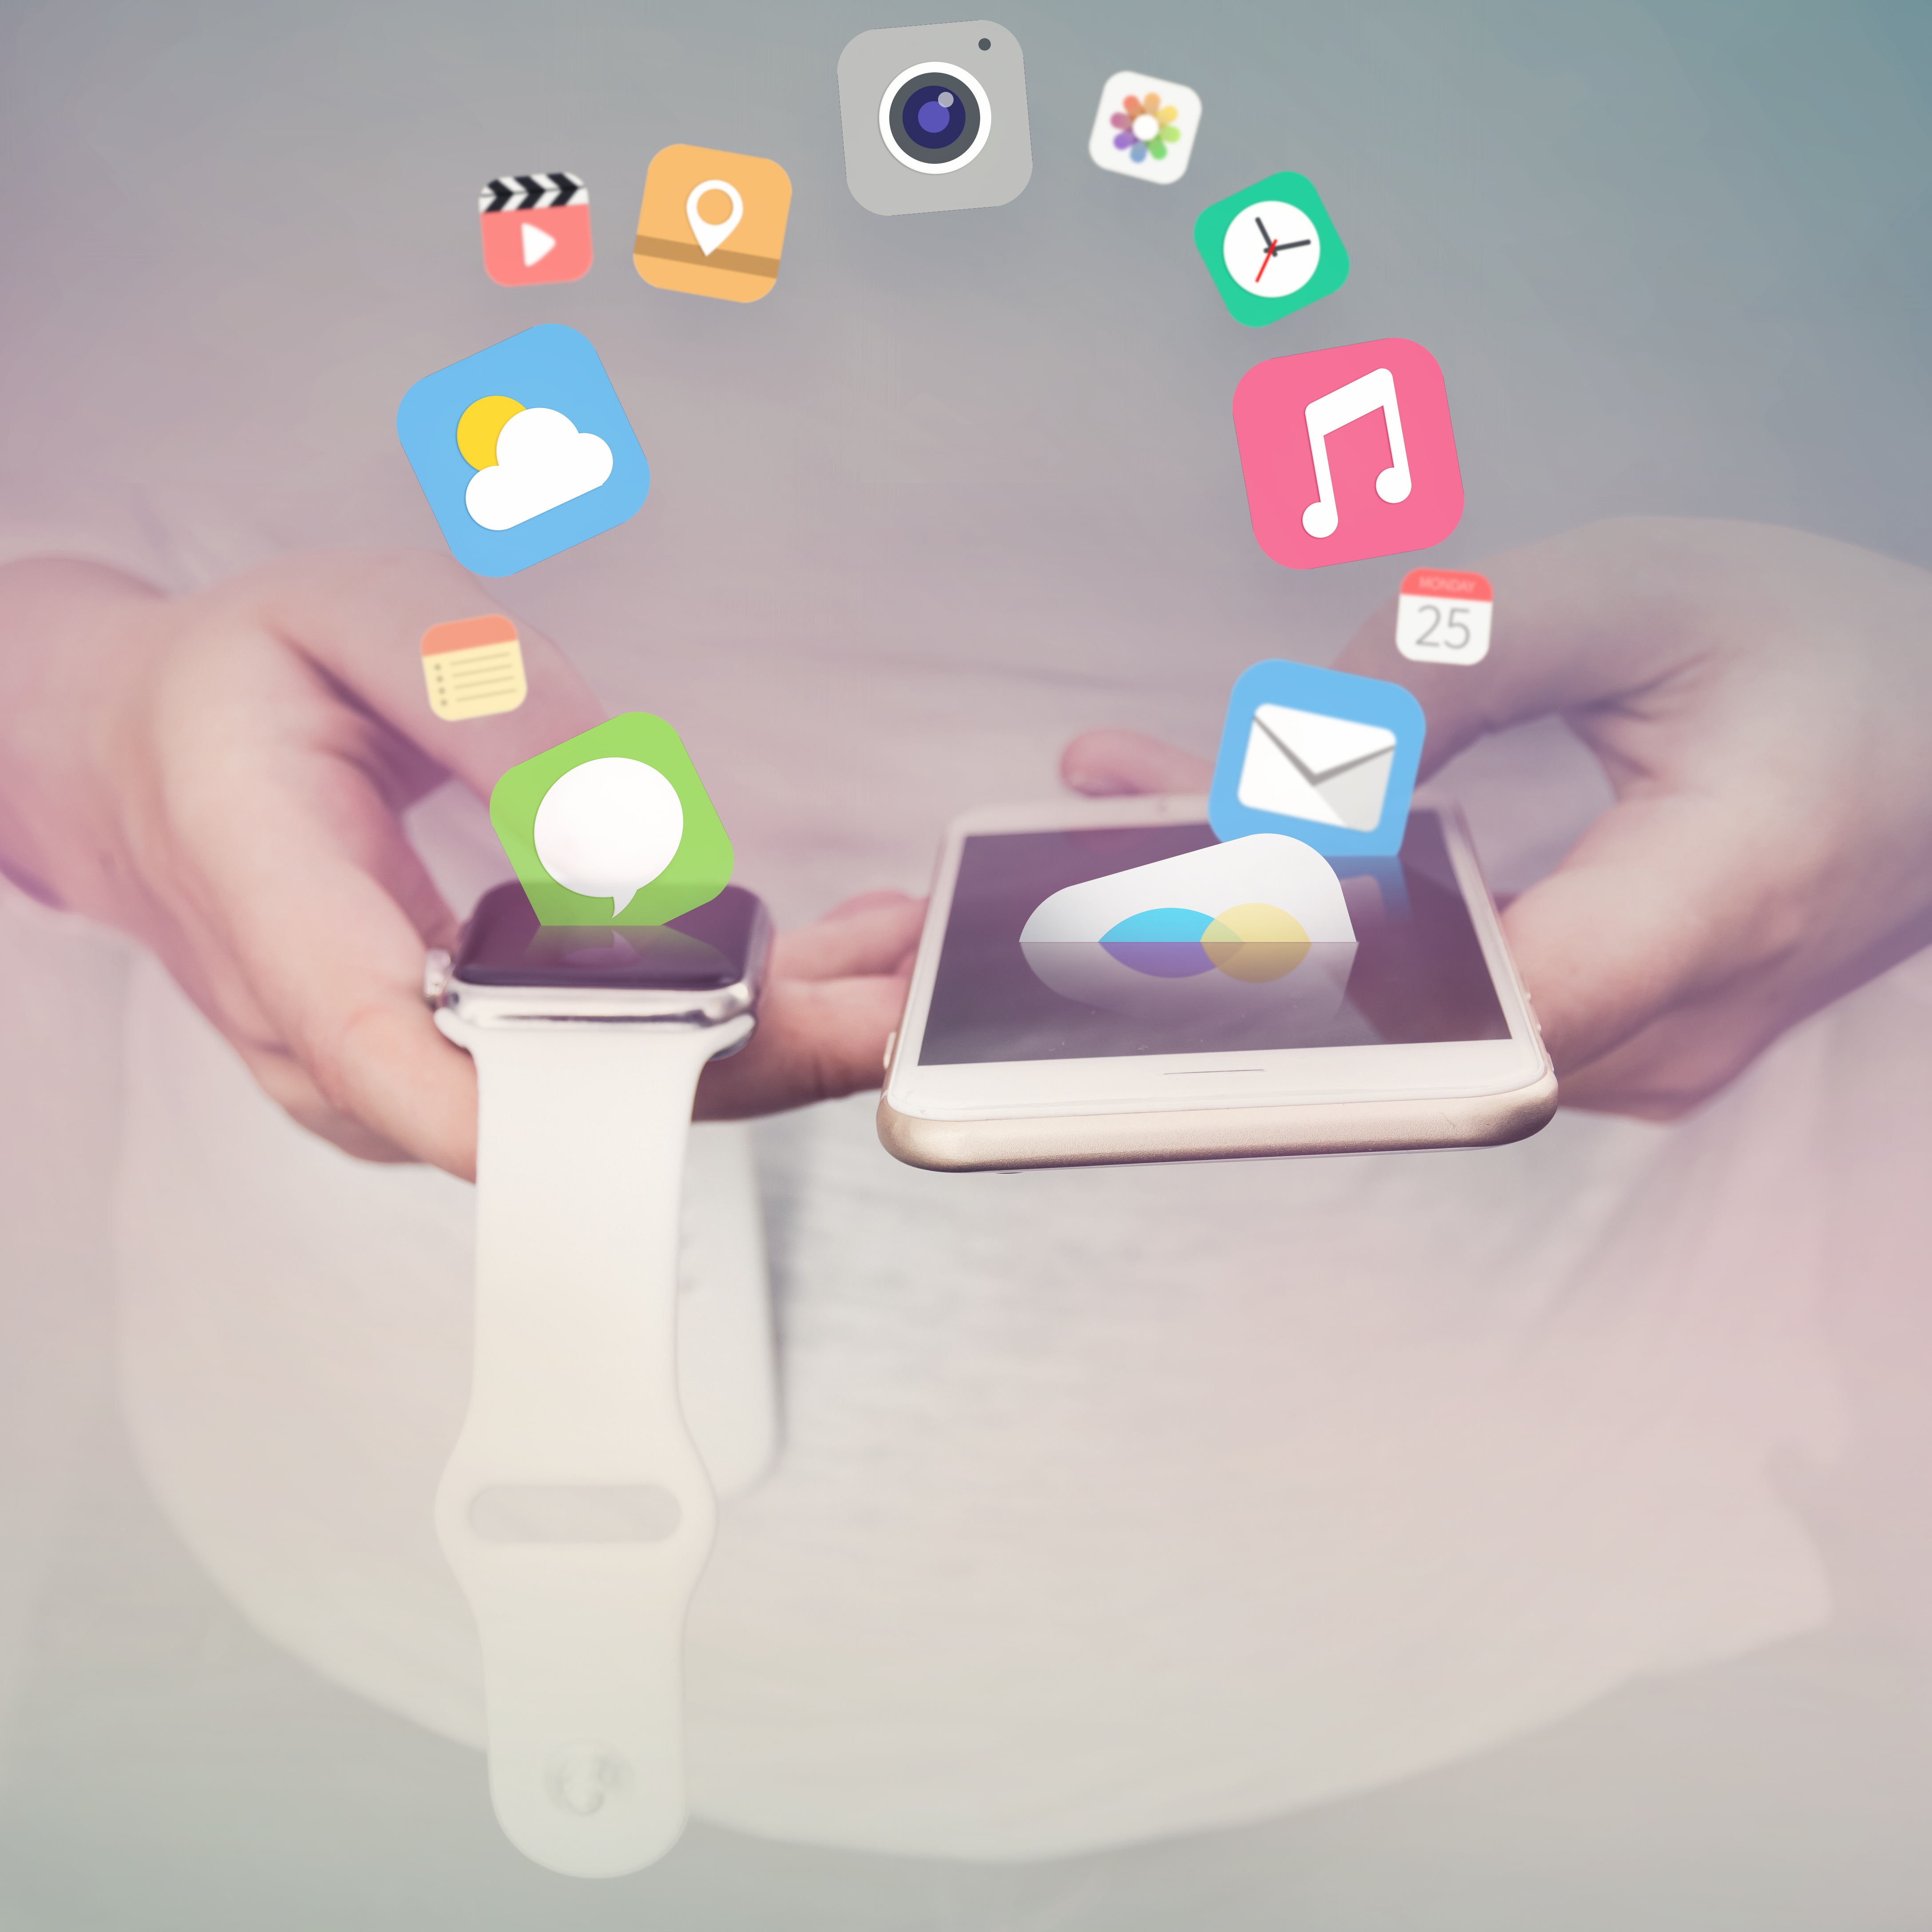
iphone, smartphone, mobile, hand, screen, apple, ipad, technology, white, number, touch, finger, tablet, color, telephone, communication, gadget, business, lighting, toy, circle, device, blank, design, display, digital, media, new, cellular, icon, information, shape, multimedia, smart, apps, iwatch